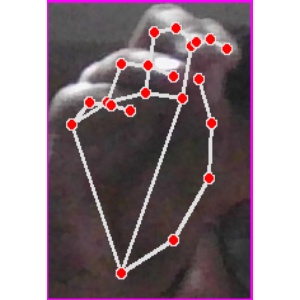
अक्षर: ङ